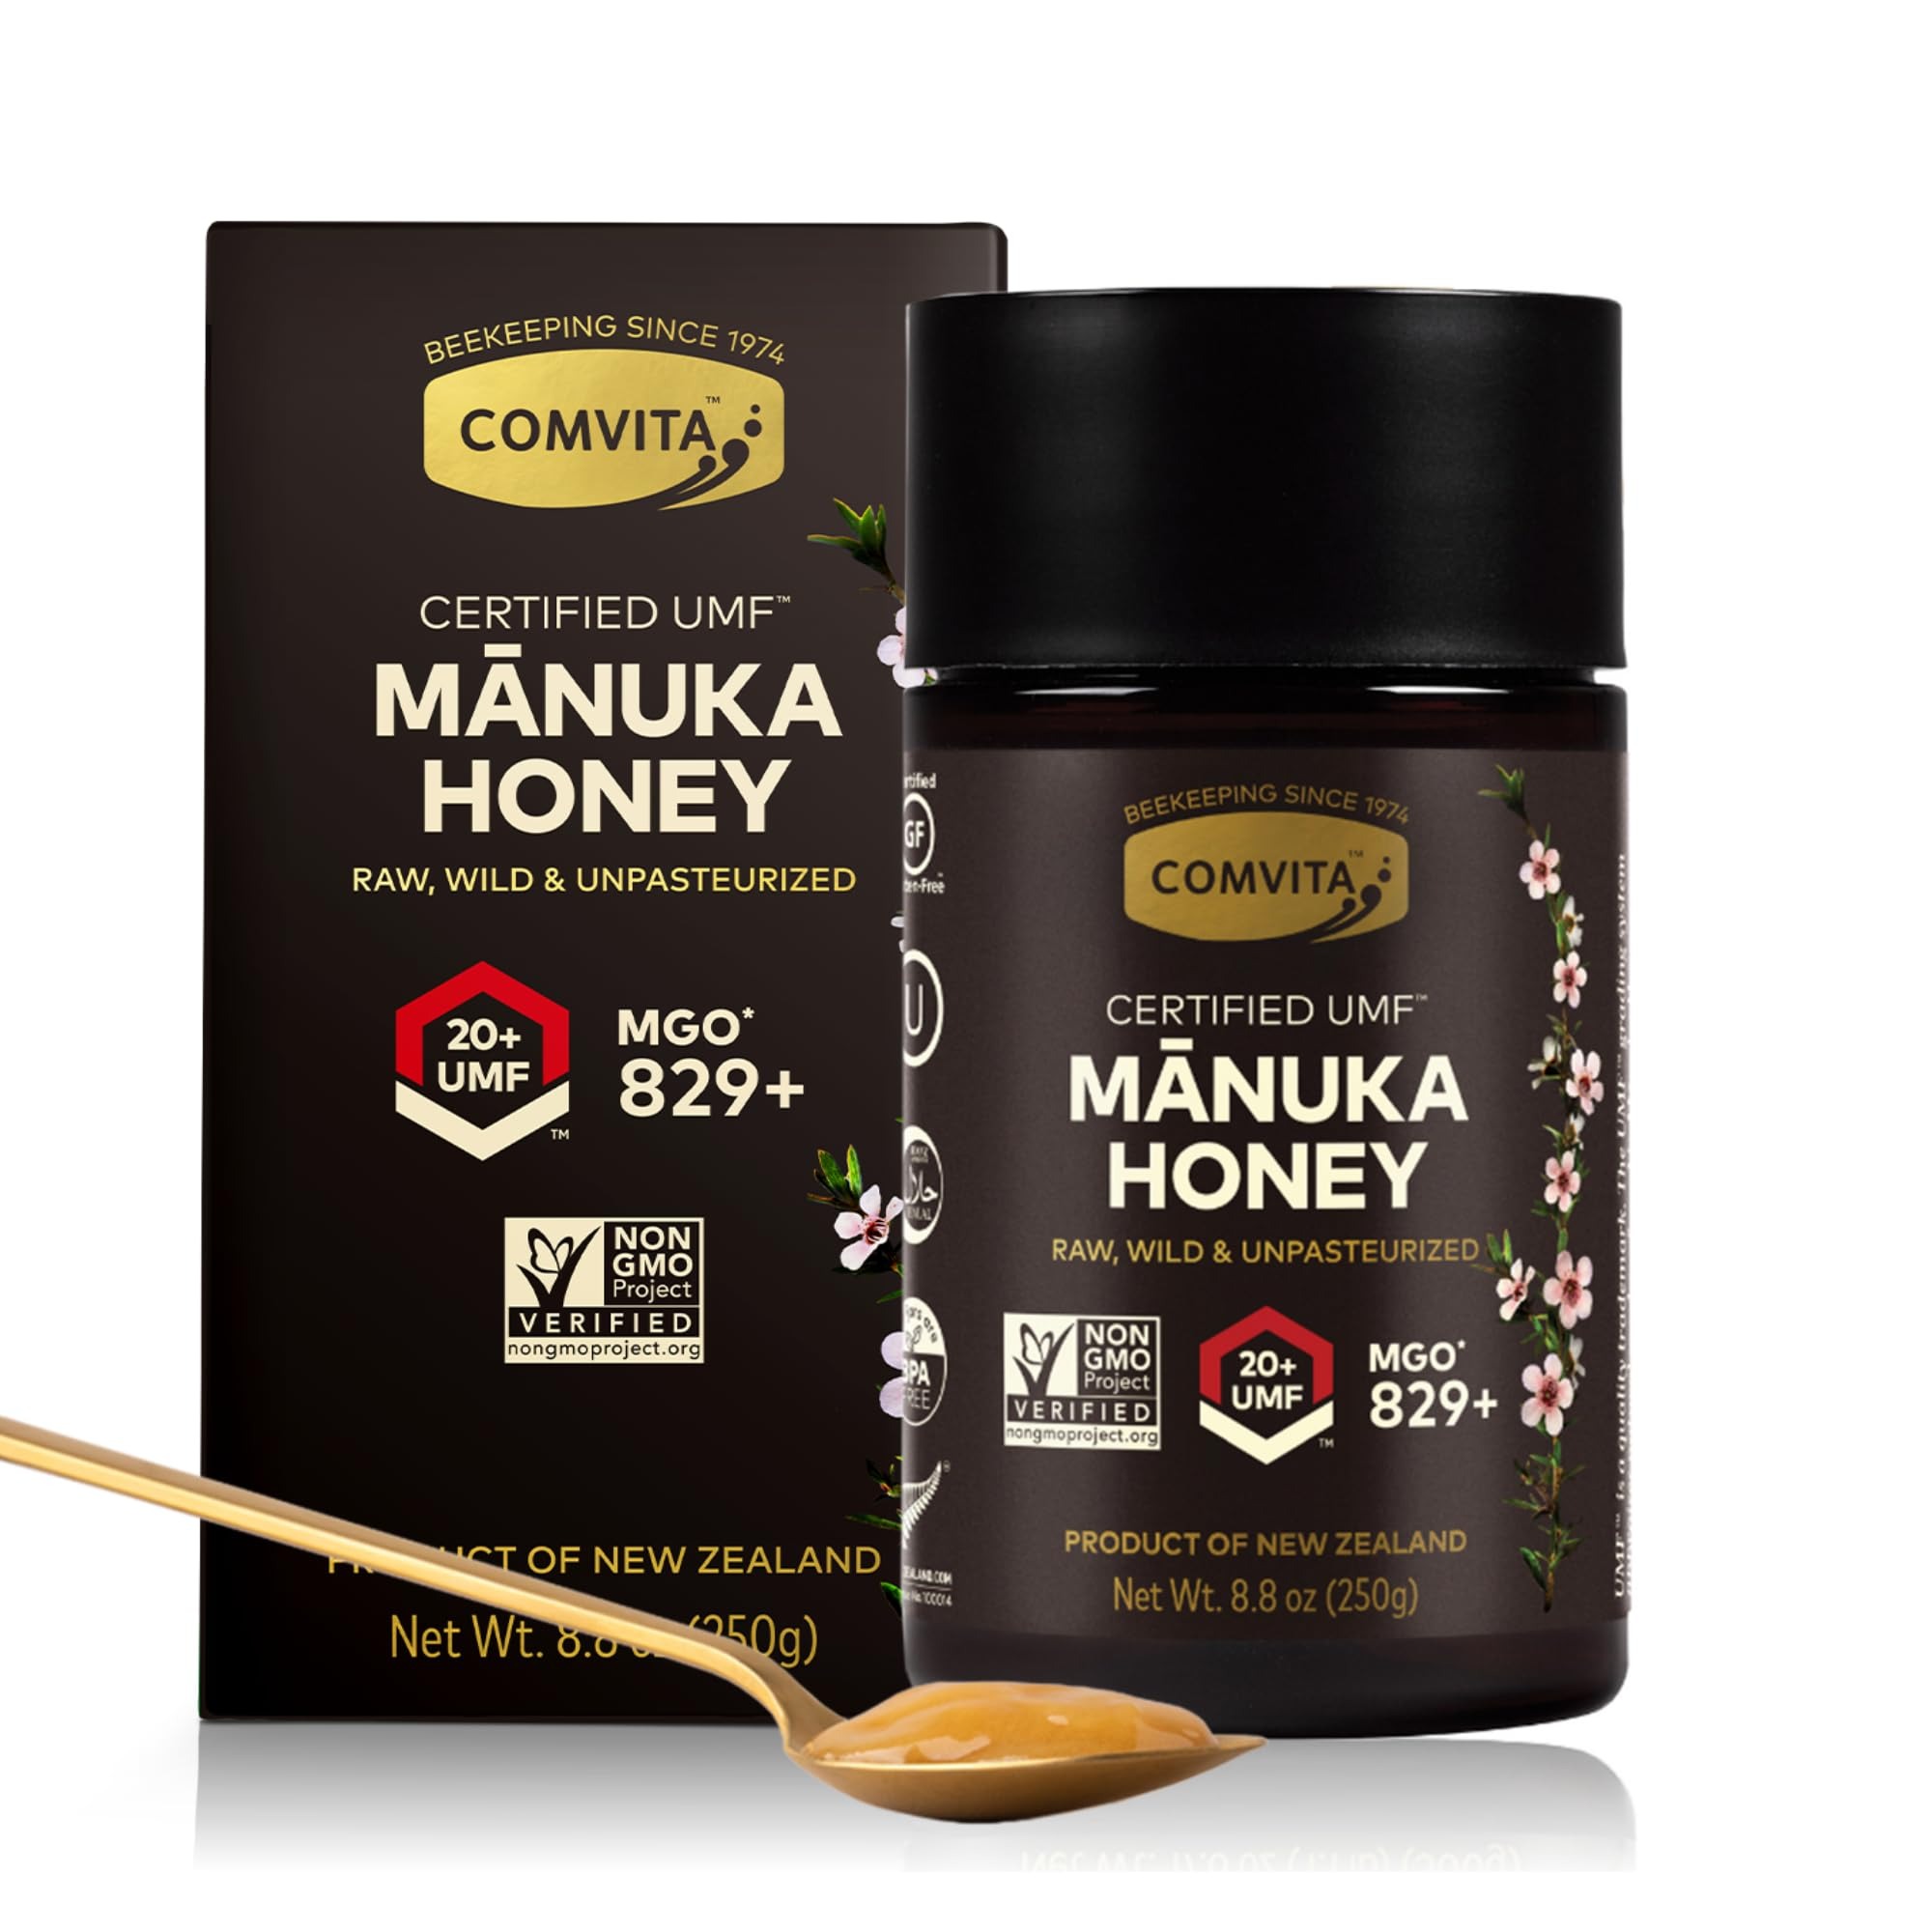
Item Name: Comvita Manuka Honey UMF 20+ (MGO 829+) - Raw Manuka Honey New Zealand, Pure & Unpasteurized, Superfood for Immune Health, Use in Tea, Wild, Monofloral, Non-GMO - 250g (8.8 oz)
Bullet Point 1: CERTIFIED UMF 20+ (MGO 829+) - Our raw, wild, unpasteurized Manuka Honey is sourced from pristine forests in New Zealand and certified by the independent UMF (Unique Manuka Factor) Honey Association
Bullet Point 2: BENEFITS - Manuka Honey contains over 2,000 unique compounds, enzymes, prebiotics, and amino acids. Valued by experts and athletes, it's the world's most researched honey for its health benefits
Bullet Point 3: WAYS TO USE - Delicious and creamy, add to tea, oatmeal, yogurt, or smoothies, or enjoy by the spoon! Great for a morning wellness ritual, pre-workout energy, or as a DIY skin brightening face mask
Bullet Point 4: THE GOLD STANDARD - Every batch is certified by the UMF Honey Association, testing for key compounds like Leptosperin, DHA, and MGO to ensure it is pure monofloral Manuka Honey from New Zealand
Bullet Point 5: PERFECTING MANUKA HONEY FOR 50 YEARS - Comvita, a pioneer in Manuka Honey since 1974, offers UMF Manuka Honey that's raw, wild, unpasteurized, and fully traceable from our 40,000 hives to your shelf
Value: 8.8
Unit: Ounce

Price: 93.89